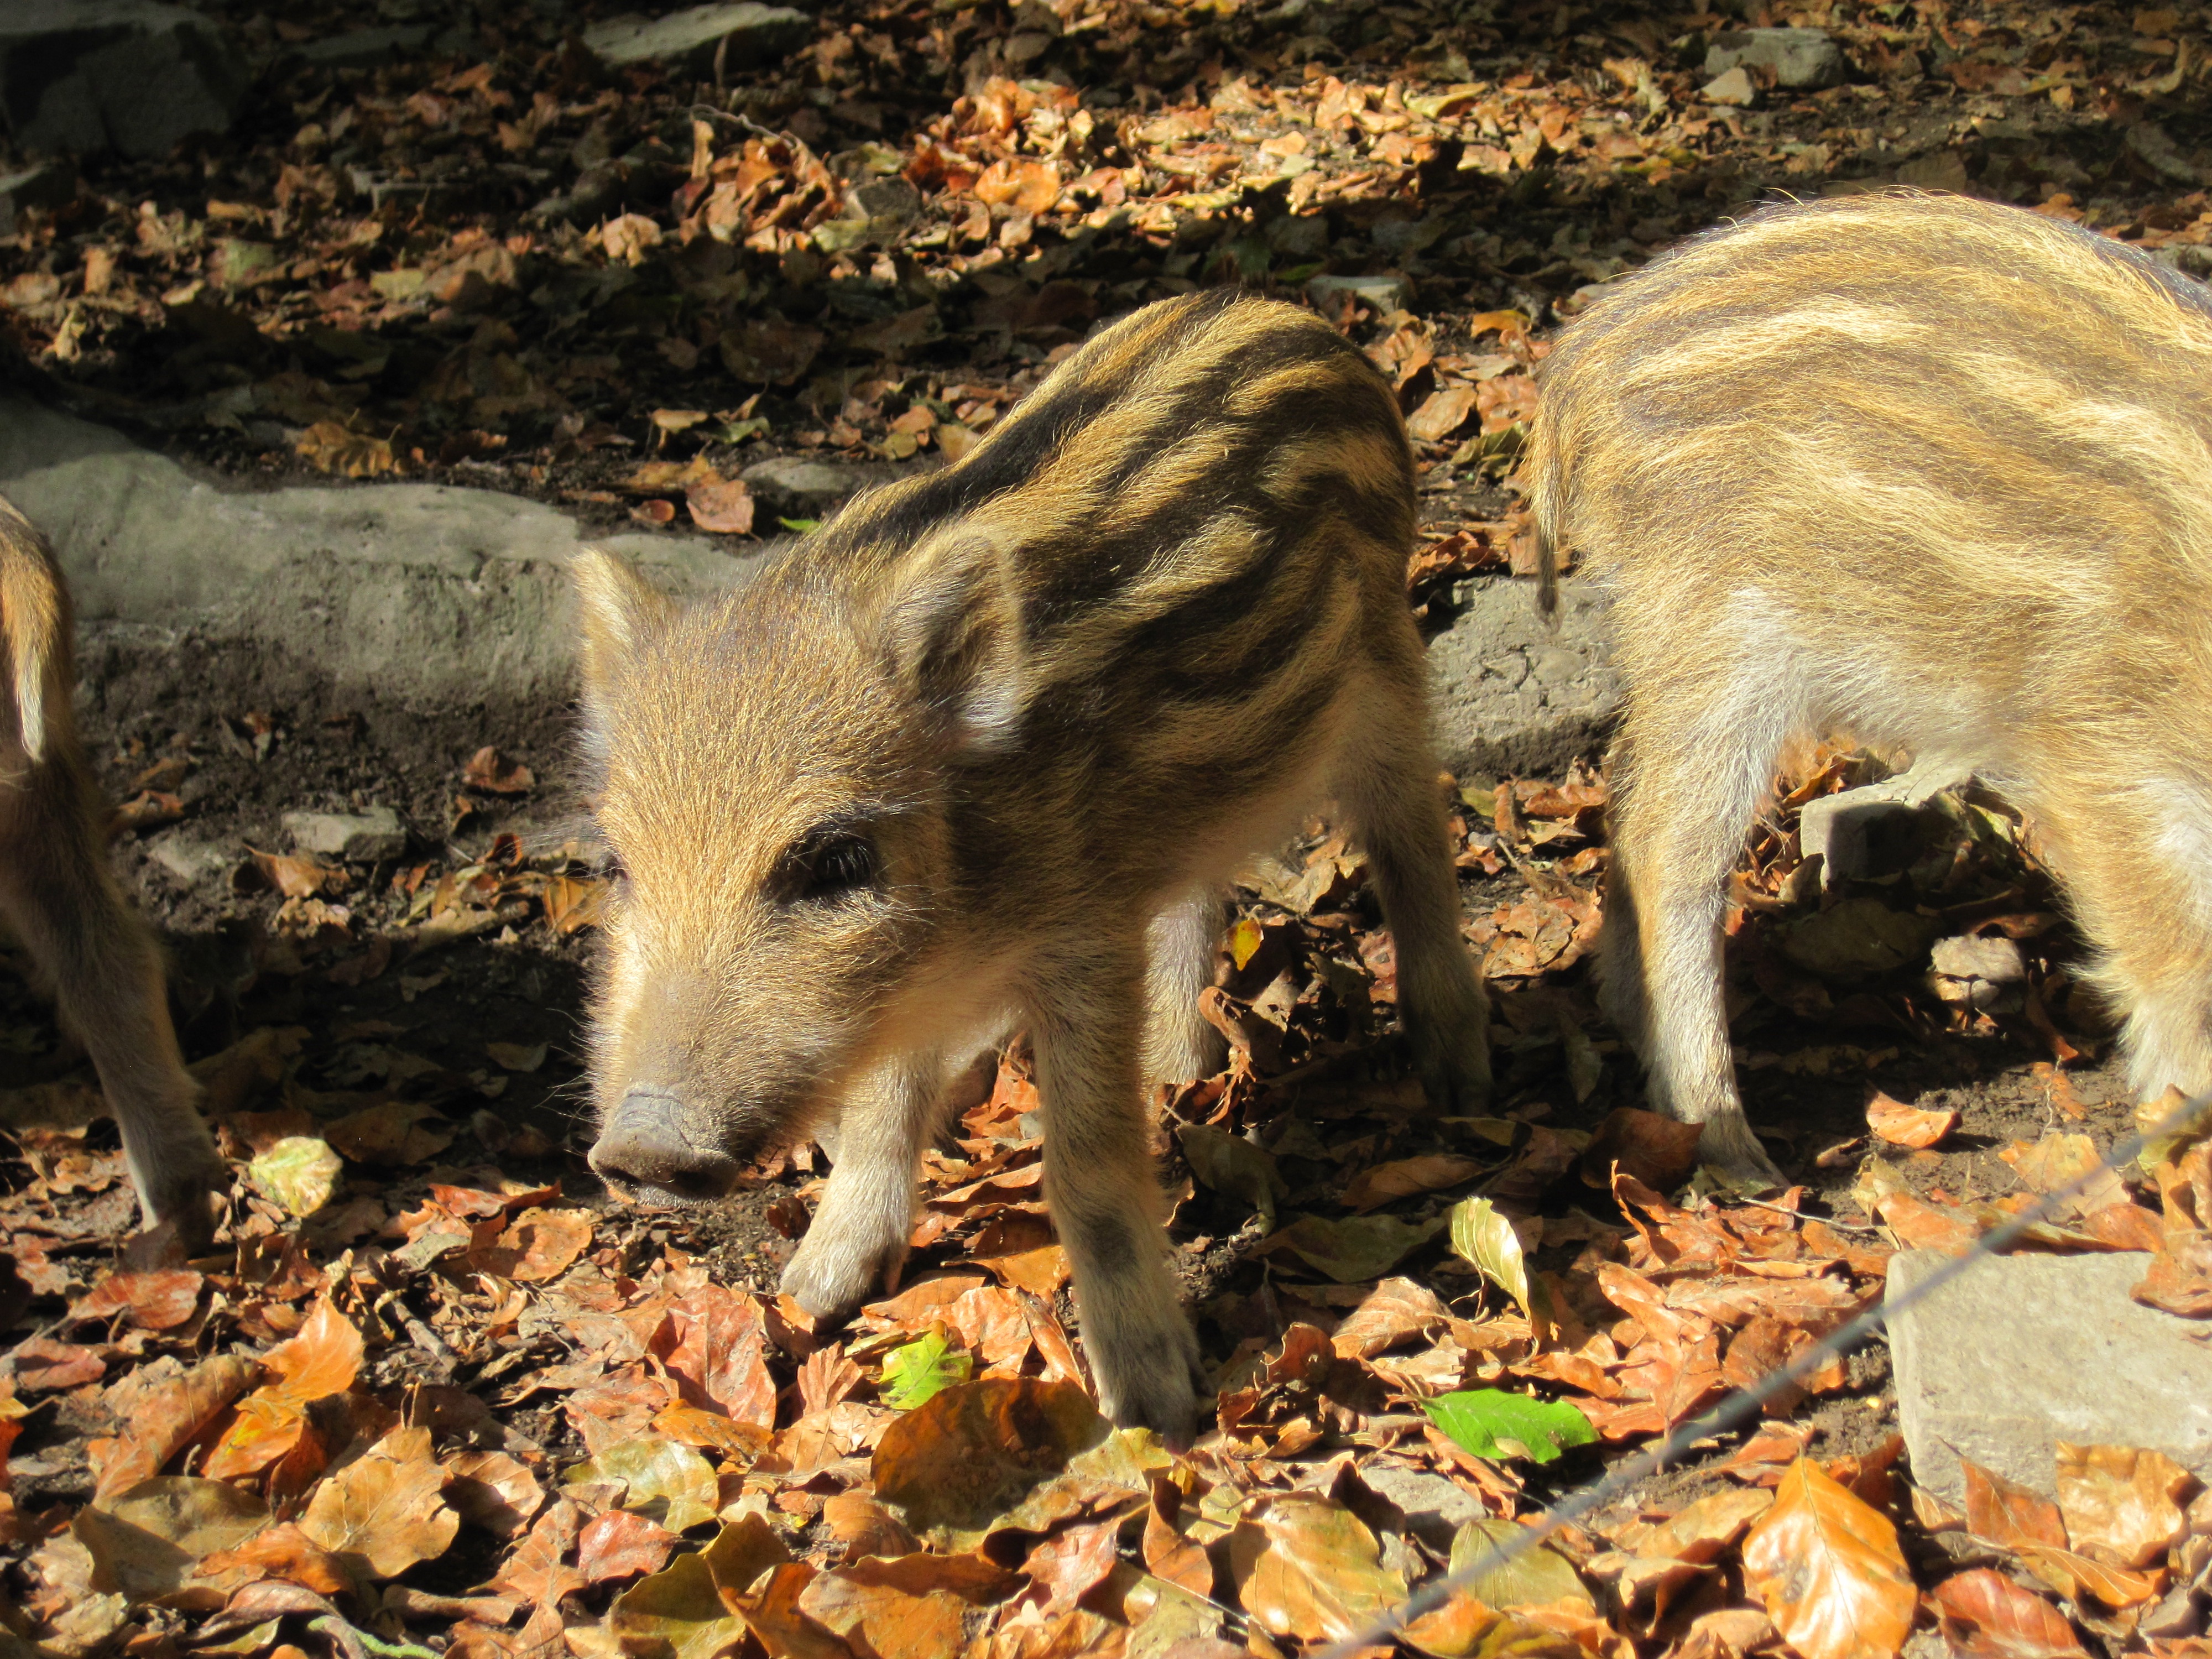
nature, forest, sun, wildlife, autumn, mammal, fauna, boar, leaves, vertebrate, pig, head drawing, young animal, wild boar, rooting, launchy, domestic pig, pig like mammal, peccary